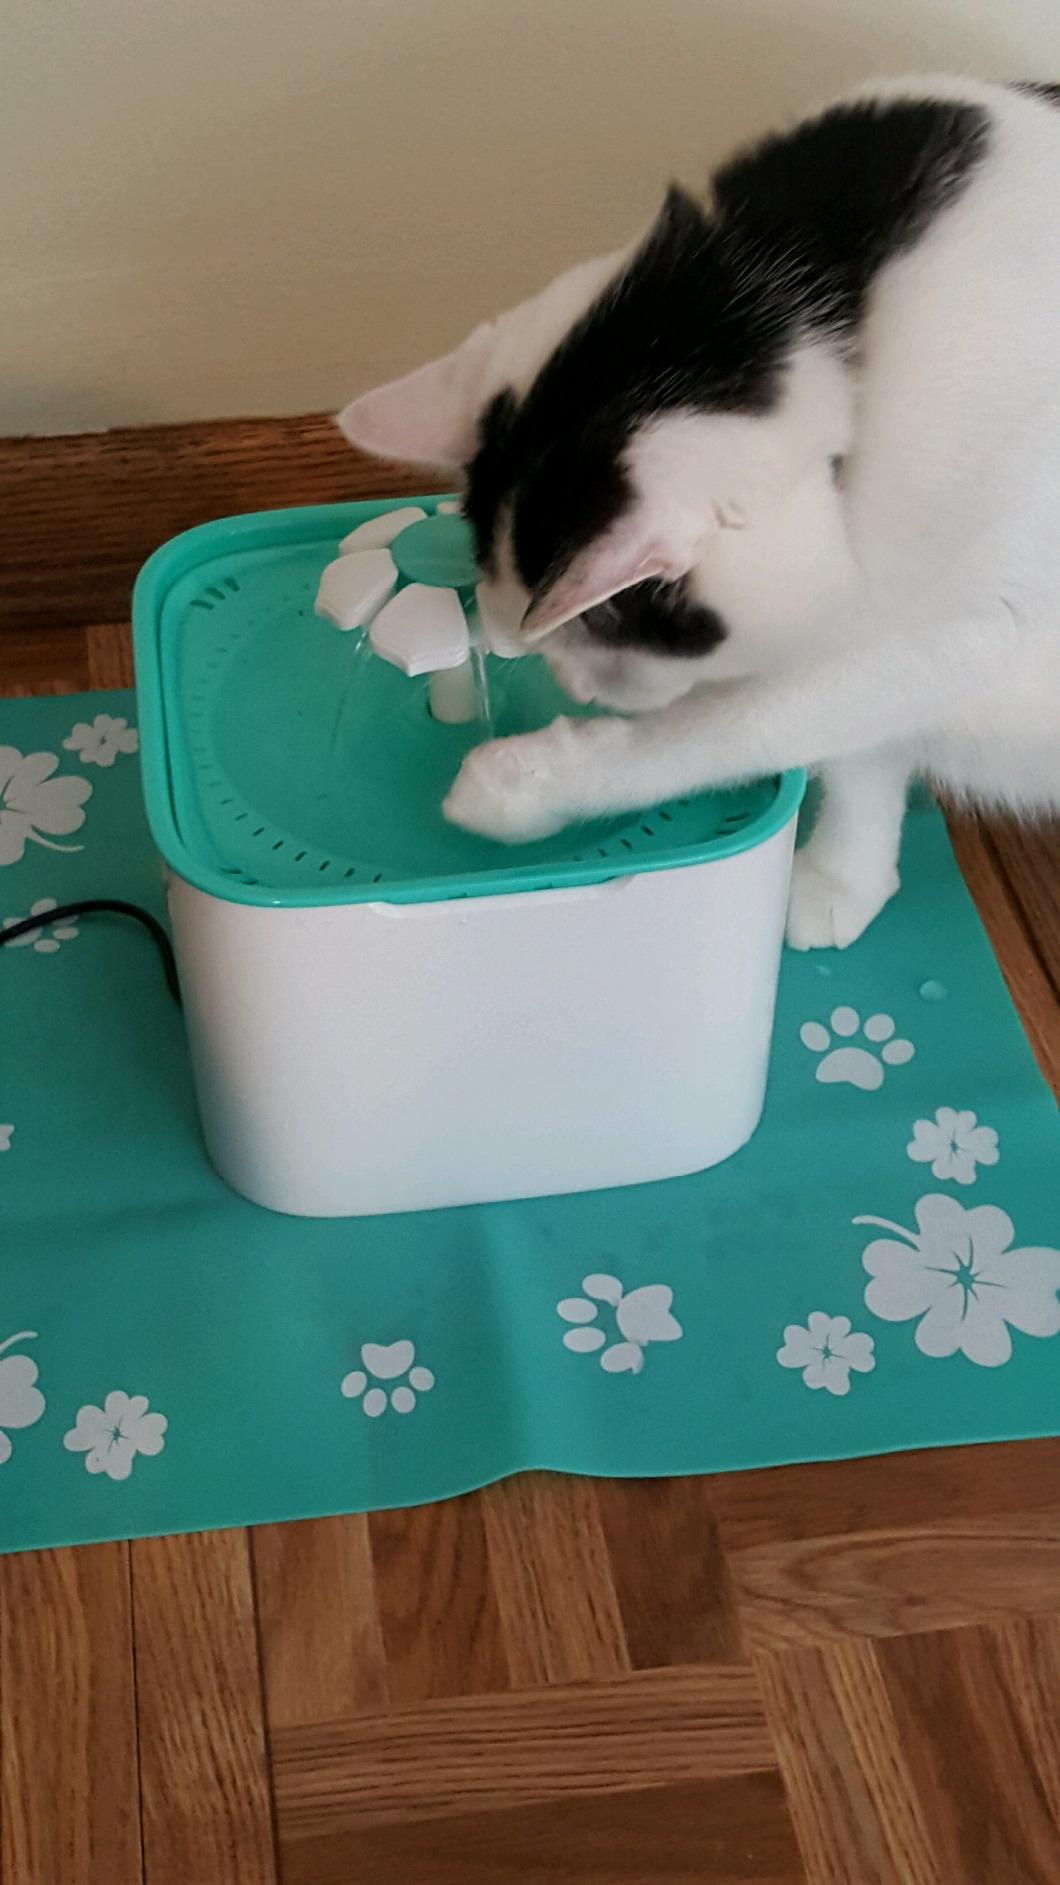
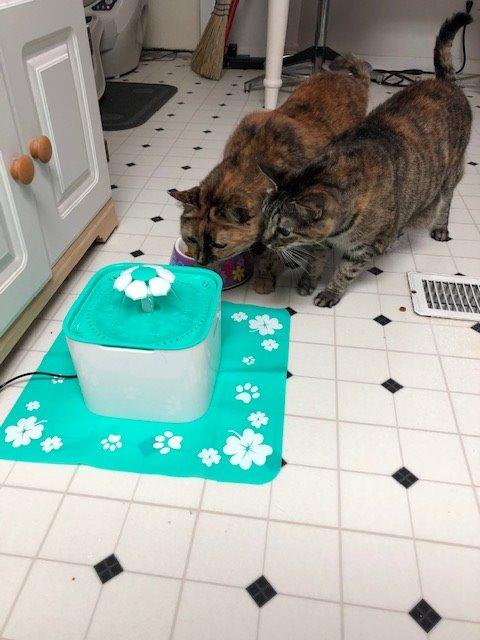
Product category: items_bowl
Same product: yes